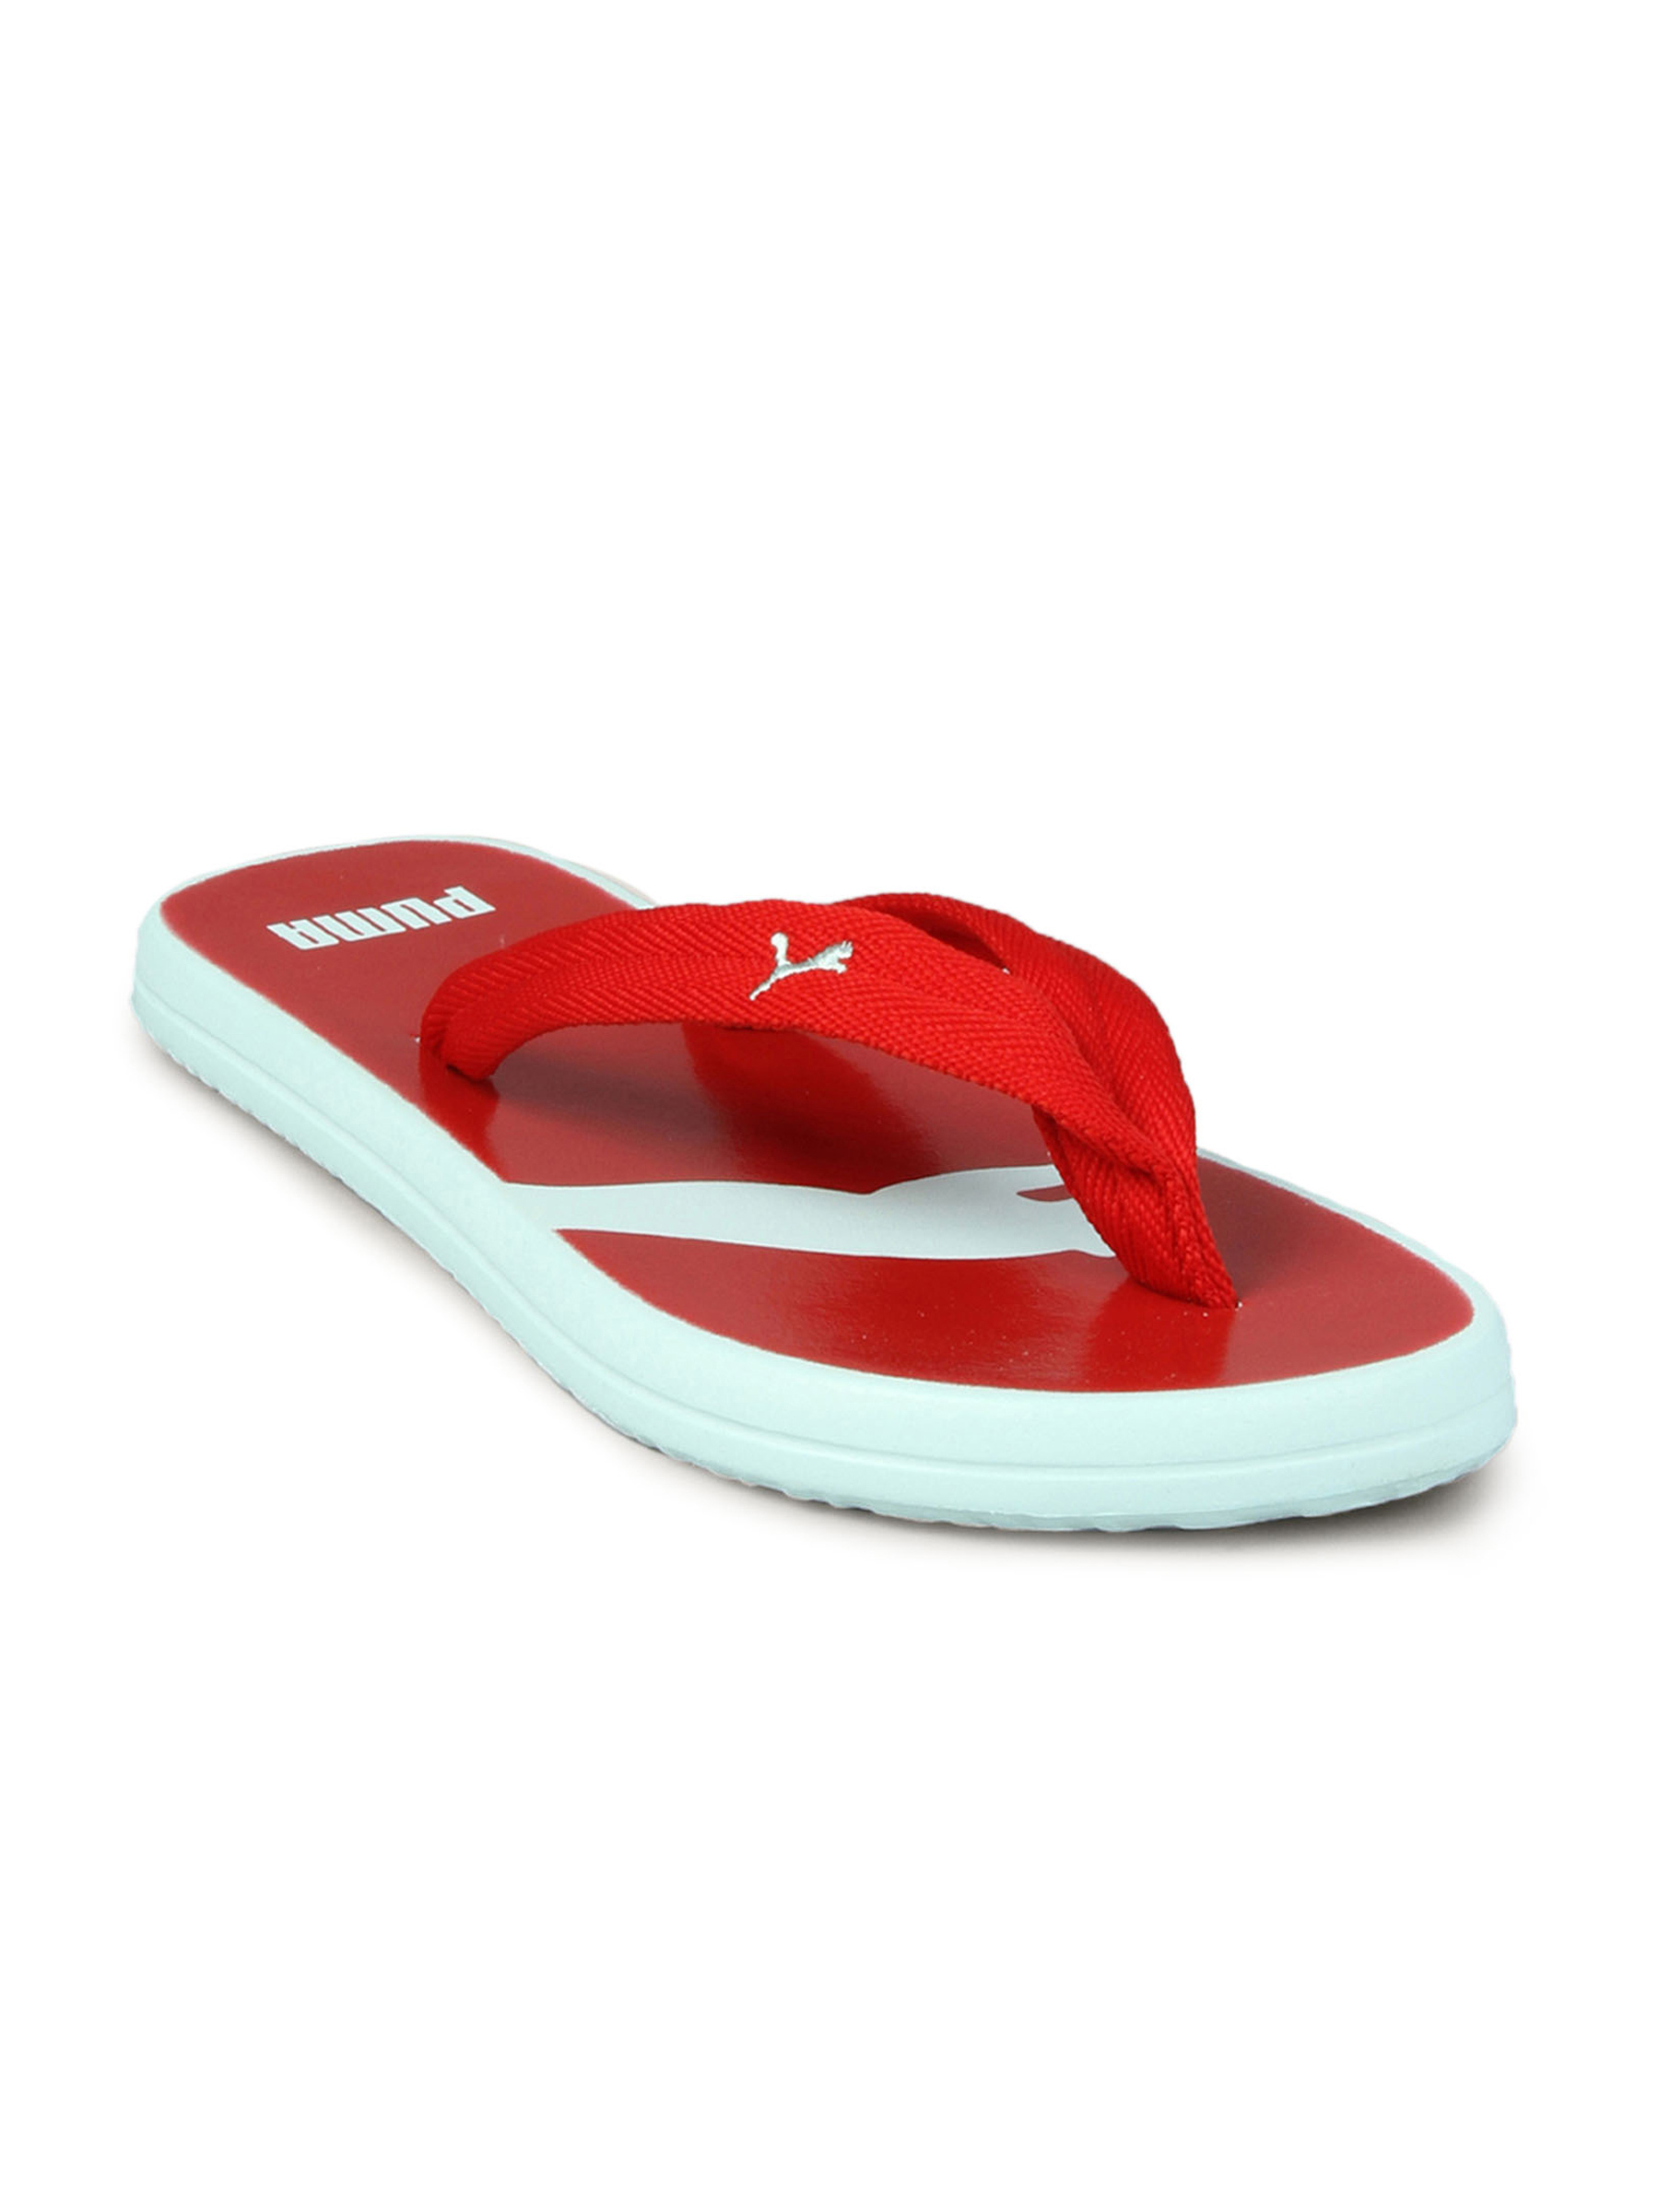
Puma Unisex Tropi Cat Red White Flip Flop
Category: Footwear / Flip Flops / Flip Flops
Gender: Unisex
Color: Red
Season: Summer 2011
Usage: Casual